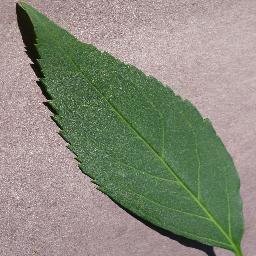
Label: Cherry___healthy